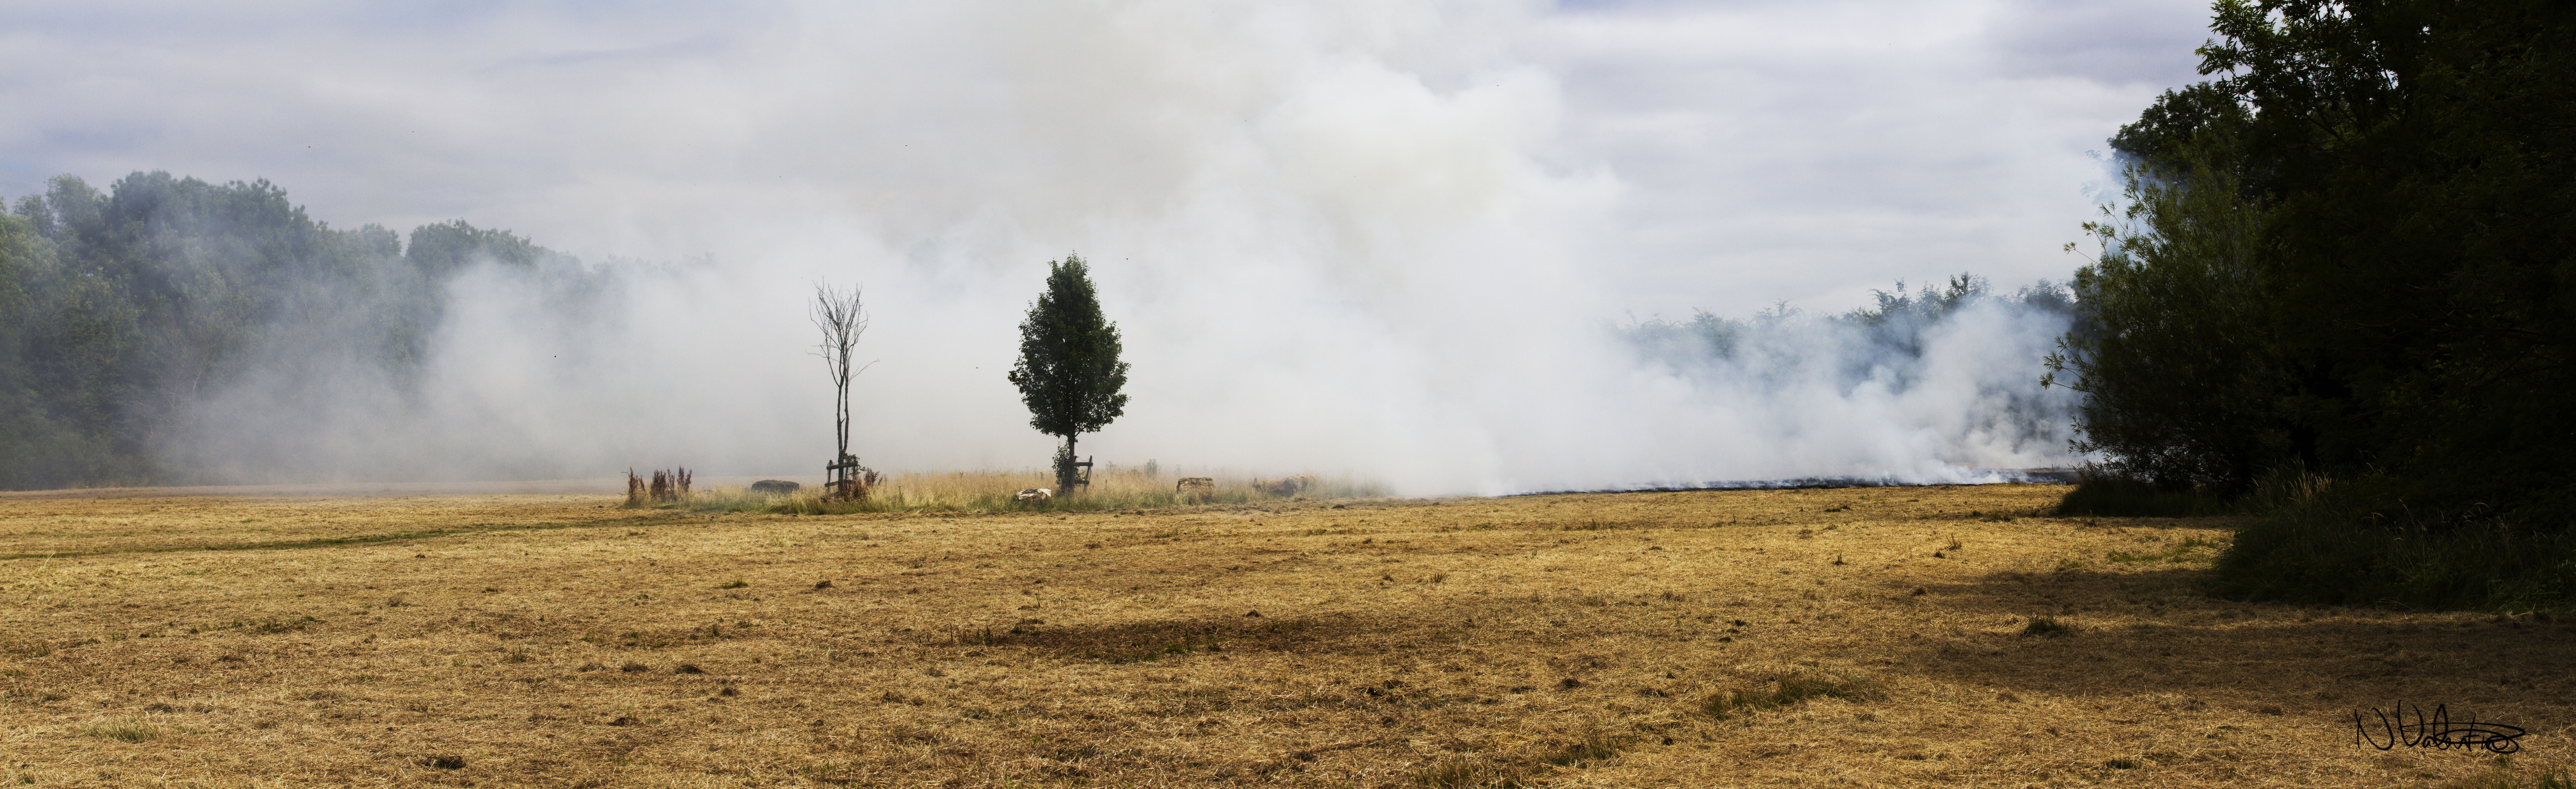
landscape, forest, wilderness, field, prairie, smoke, panorama, canon, fire, soil, plain, uk, cool image, 7d, geyser, habitat, i, ecosystem, peterborough, natural environment, geographical feature, atmospheric phenomenon